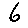
Label: 6